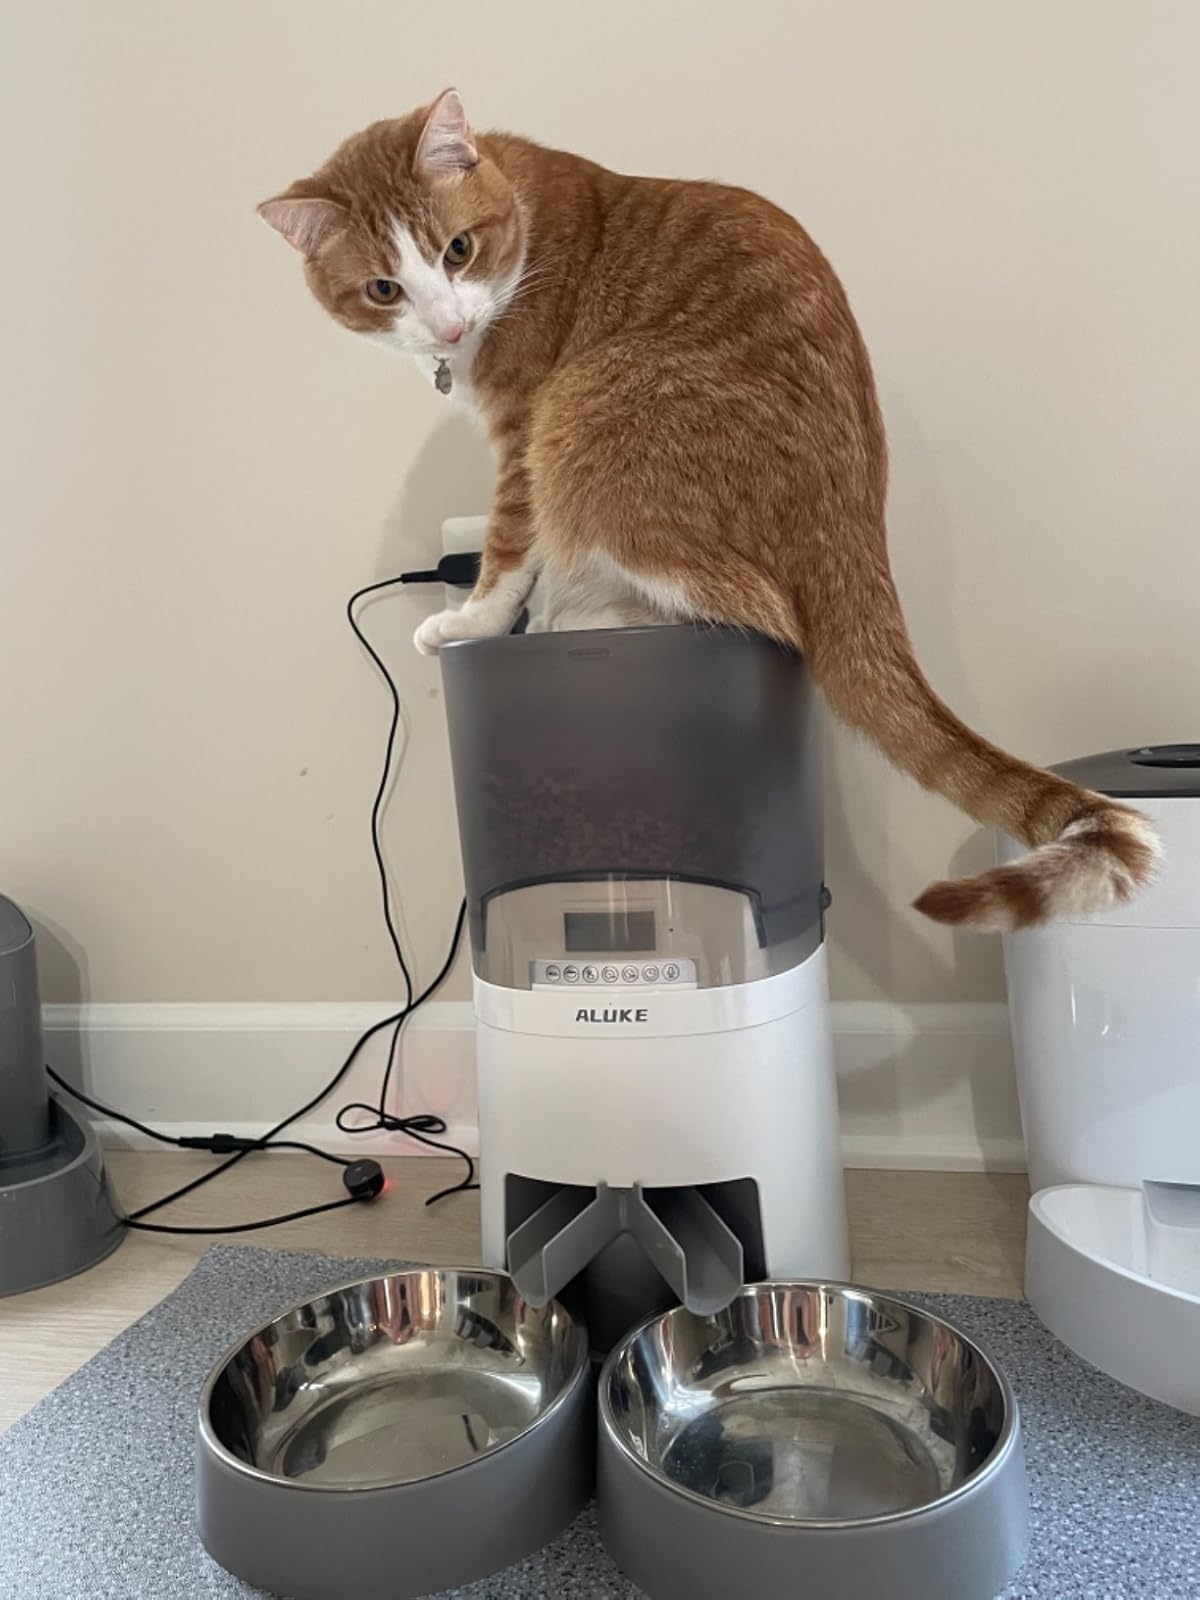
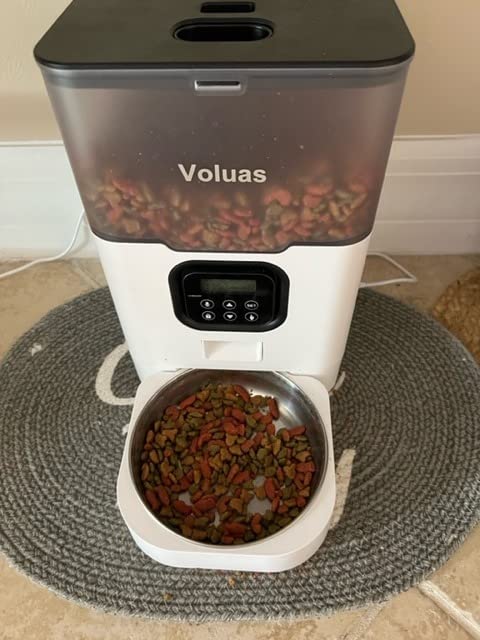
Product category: items_feeder
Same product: no